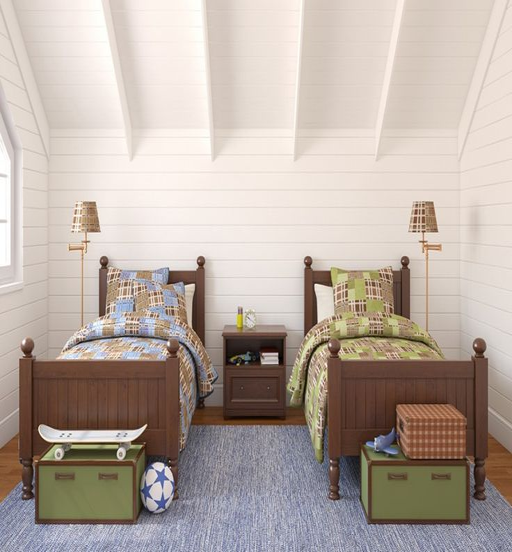
an attic bedroom with bedding in the same pattern but different colors .